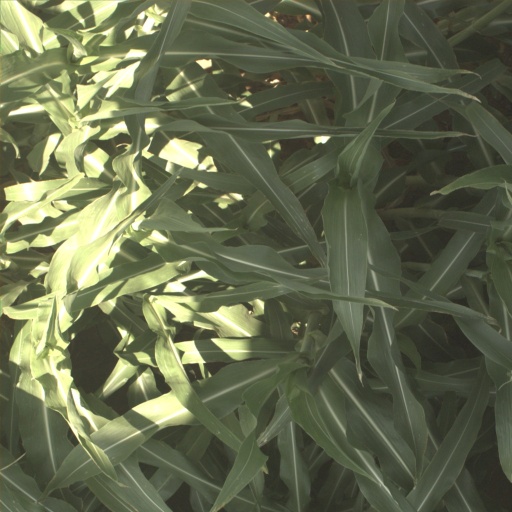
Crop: sorghum